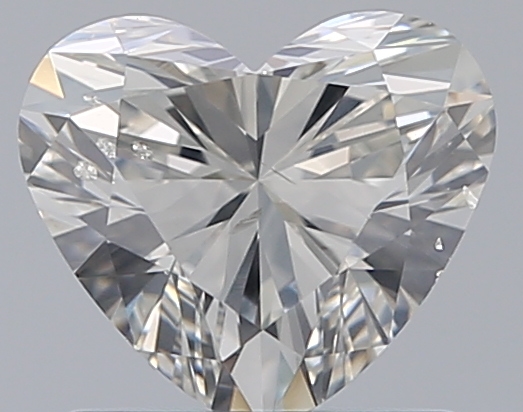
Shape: heart
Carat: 0.92
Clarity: SI1
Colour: H
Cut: EX
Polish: EX
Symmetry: EX
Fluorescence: F
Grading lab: GIA
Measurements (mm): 5.91 x 6.75 x 4.05